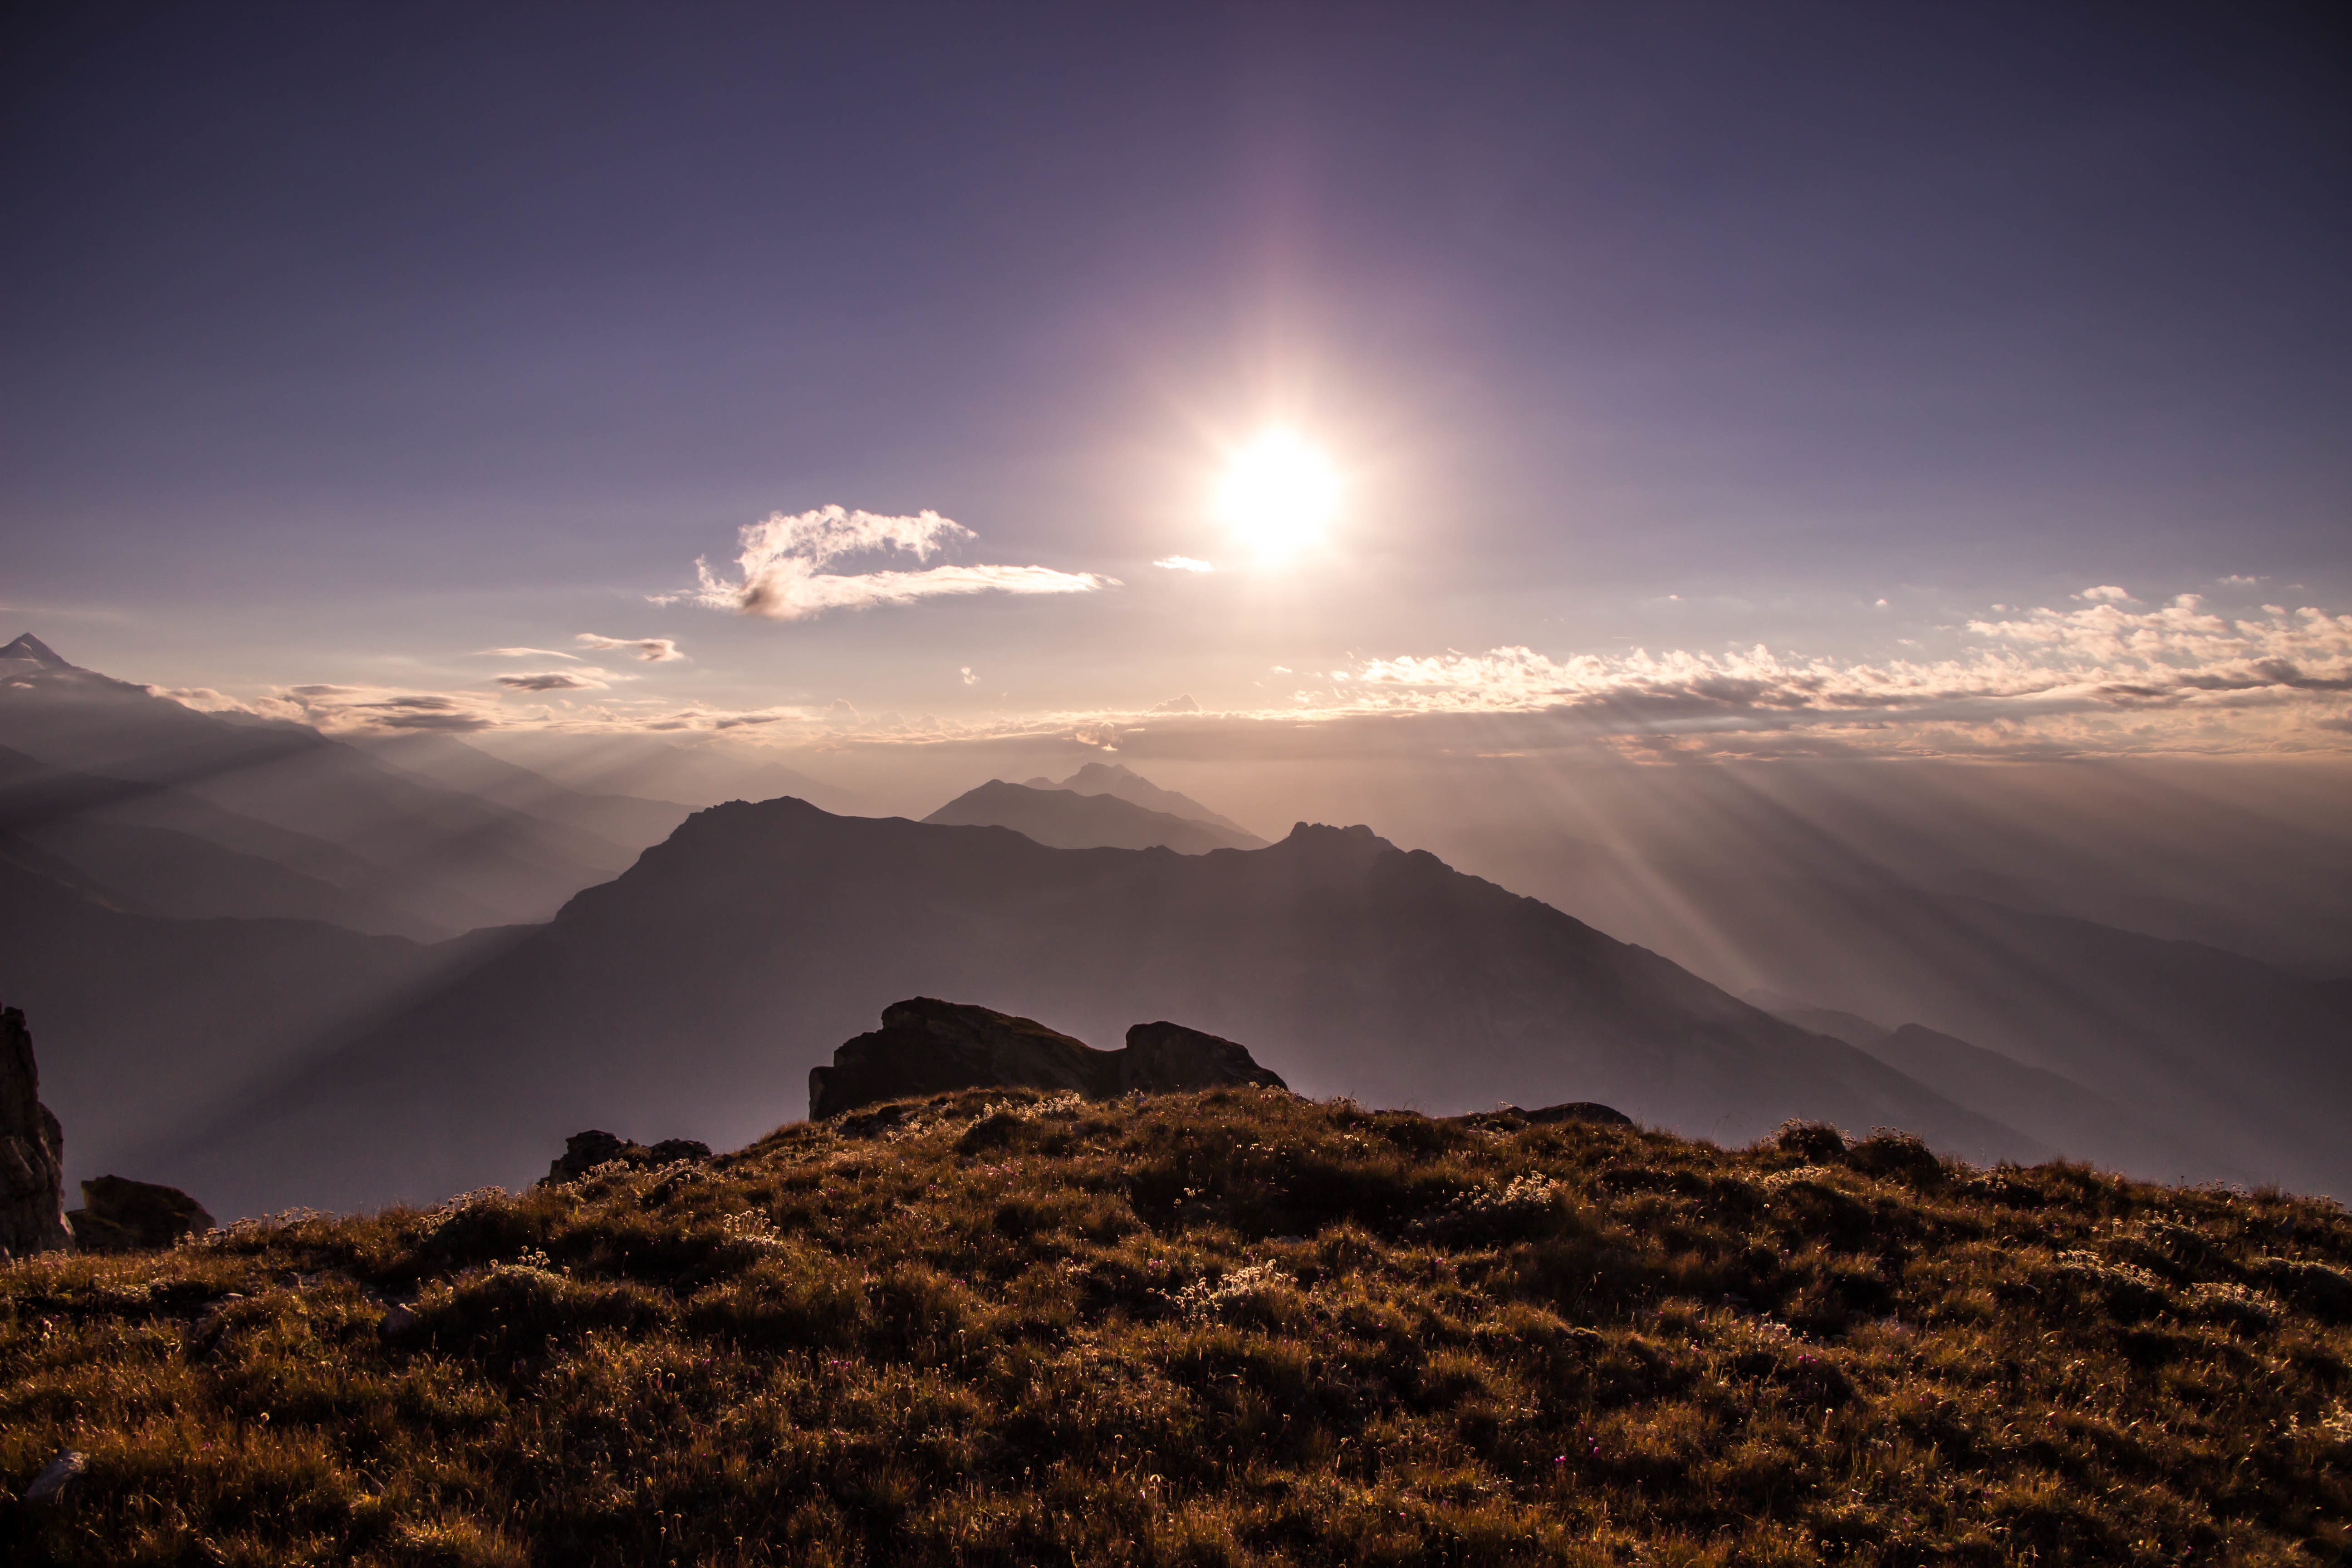
landscape, nature, horizon, mountain, cloud, sky, sun, fog, sunrise, sunset, mist, sunlight, morning, hill, dawn, atmosphere, mountain range, dusk, evening, weather, summit, plateau, landform, atmospheric phenomenon, mountainous landforms